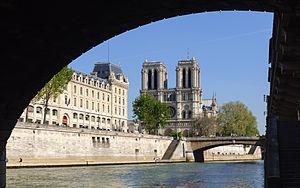
Le quai du Marché-Neuf, Notre-Dame de Paris et le Petit-Pont vus depuis le dessous du pont Saint-Michel (Paris, France)
Le Petit-Pont-Cardinal-Lustiger est un pont franchissant la Seine à Paris, dont l'édifice actuel fut construit en 1853.